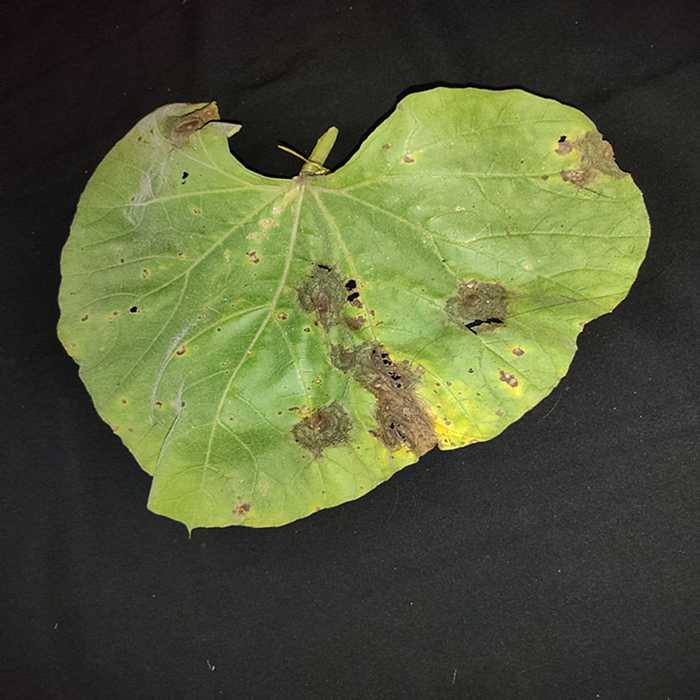
Plant: Bottle gourd
Label: Downey mildew